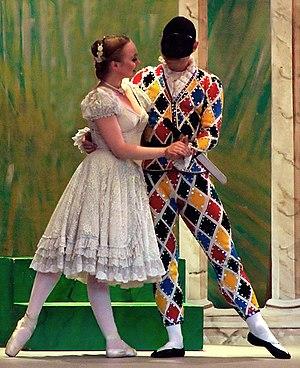
Cet article décrit le personnage type, qui constitue un cliché et un modèle pour créer des personnages fictionnels dans l'activité de scénarisation.
Les jardins de Tivoli sont une des attractions majeures au centre actuel de Copenhague, au Danemark.